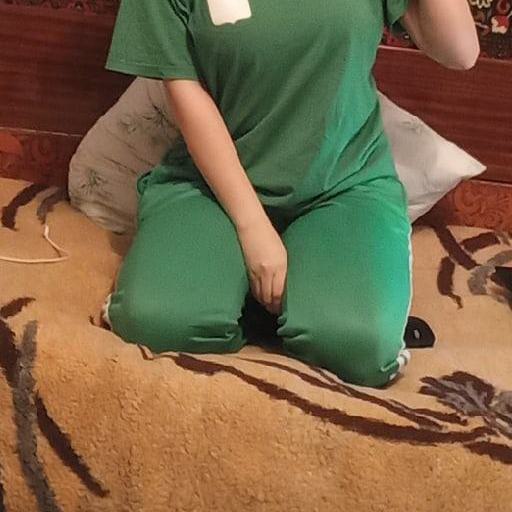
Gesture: no_gesture